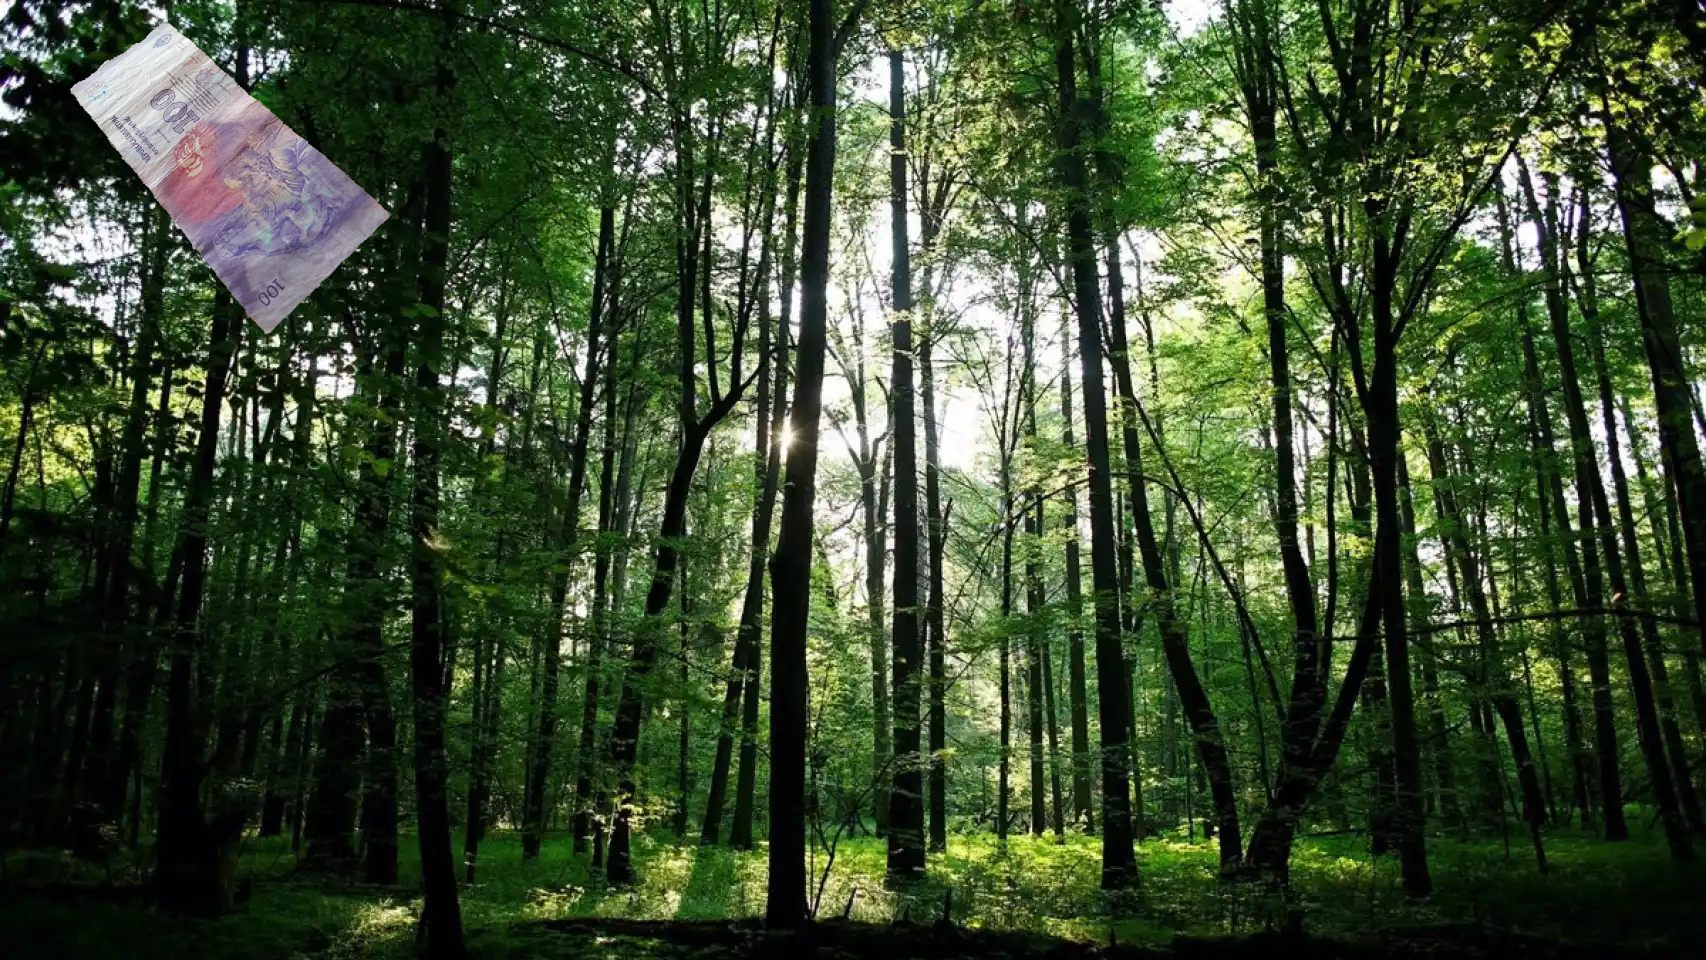
Denominación: 100